Hutton Village

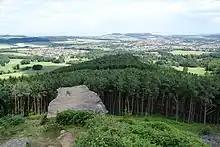
The Hanging Stone

A nunnery was founded at Hutton Lowcross in the middle of the 12th century; however, the nuns soon moved on to another site in Nunthorpe, further west. The area also had a leper hospital, the exact location of which is unknown, and it was lost before the Dissolution. In the woods behind the village is a large outcrop of sandstone known as the "Hanging Stone". The name is thought to derive from its precarious position, rather than anyone being hanged there.